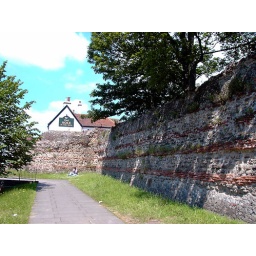
One of the best preserved Roman walls in Britain. Notice the use of red tiles for strength and decoration.